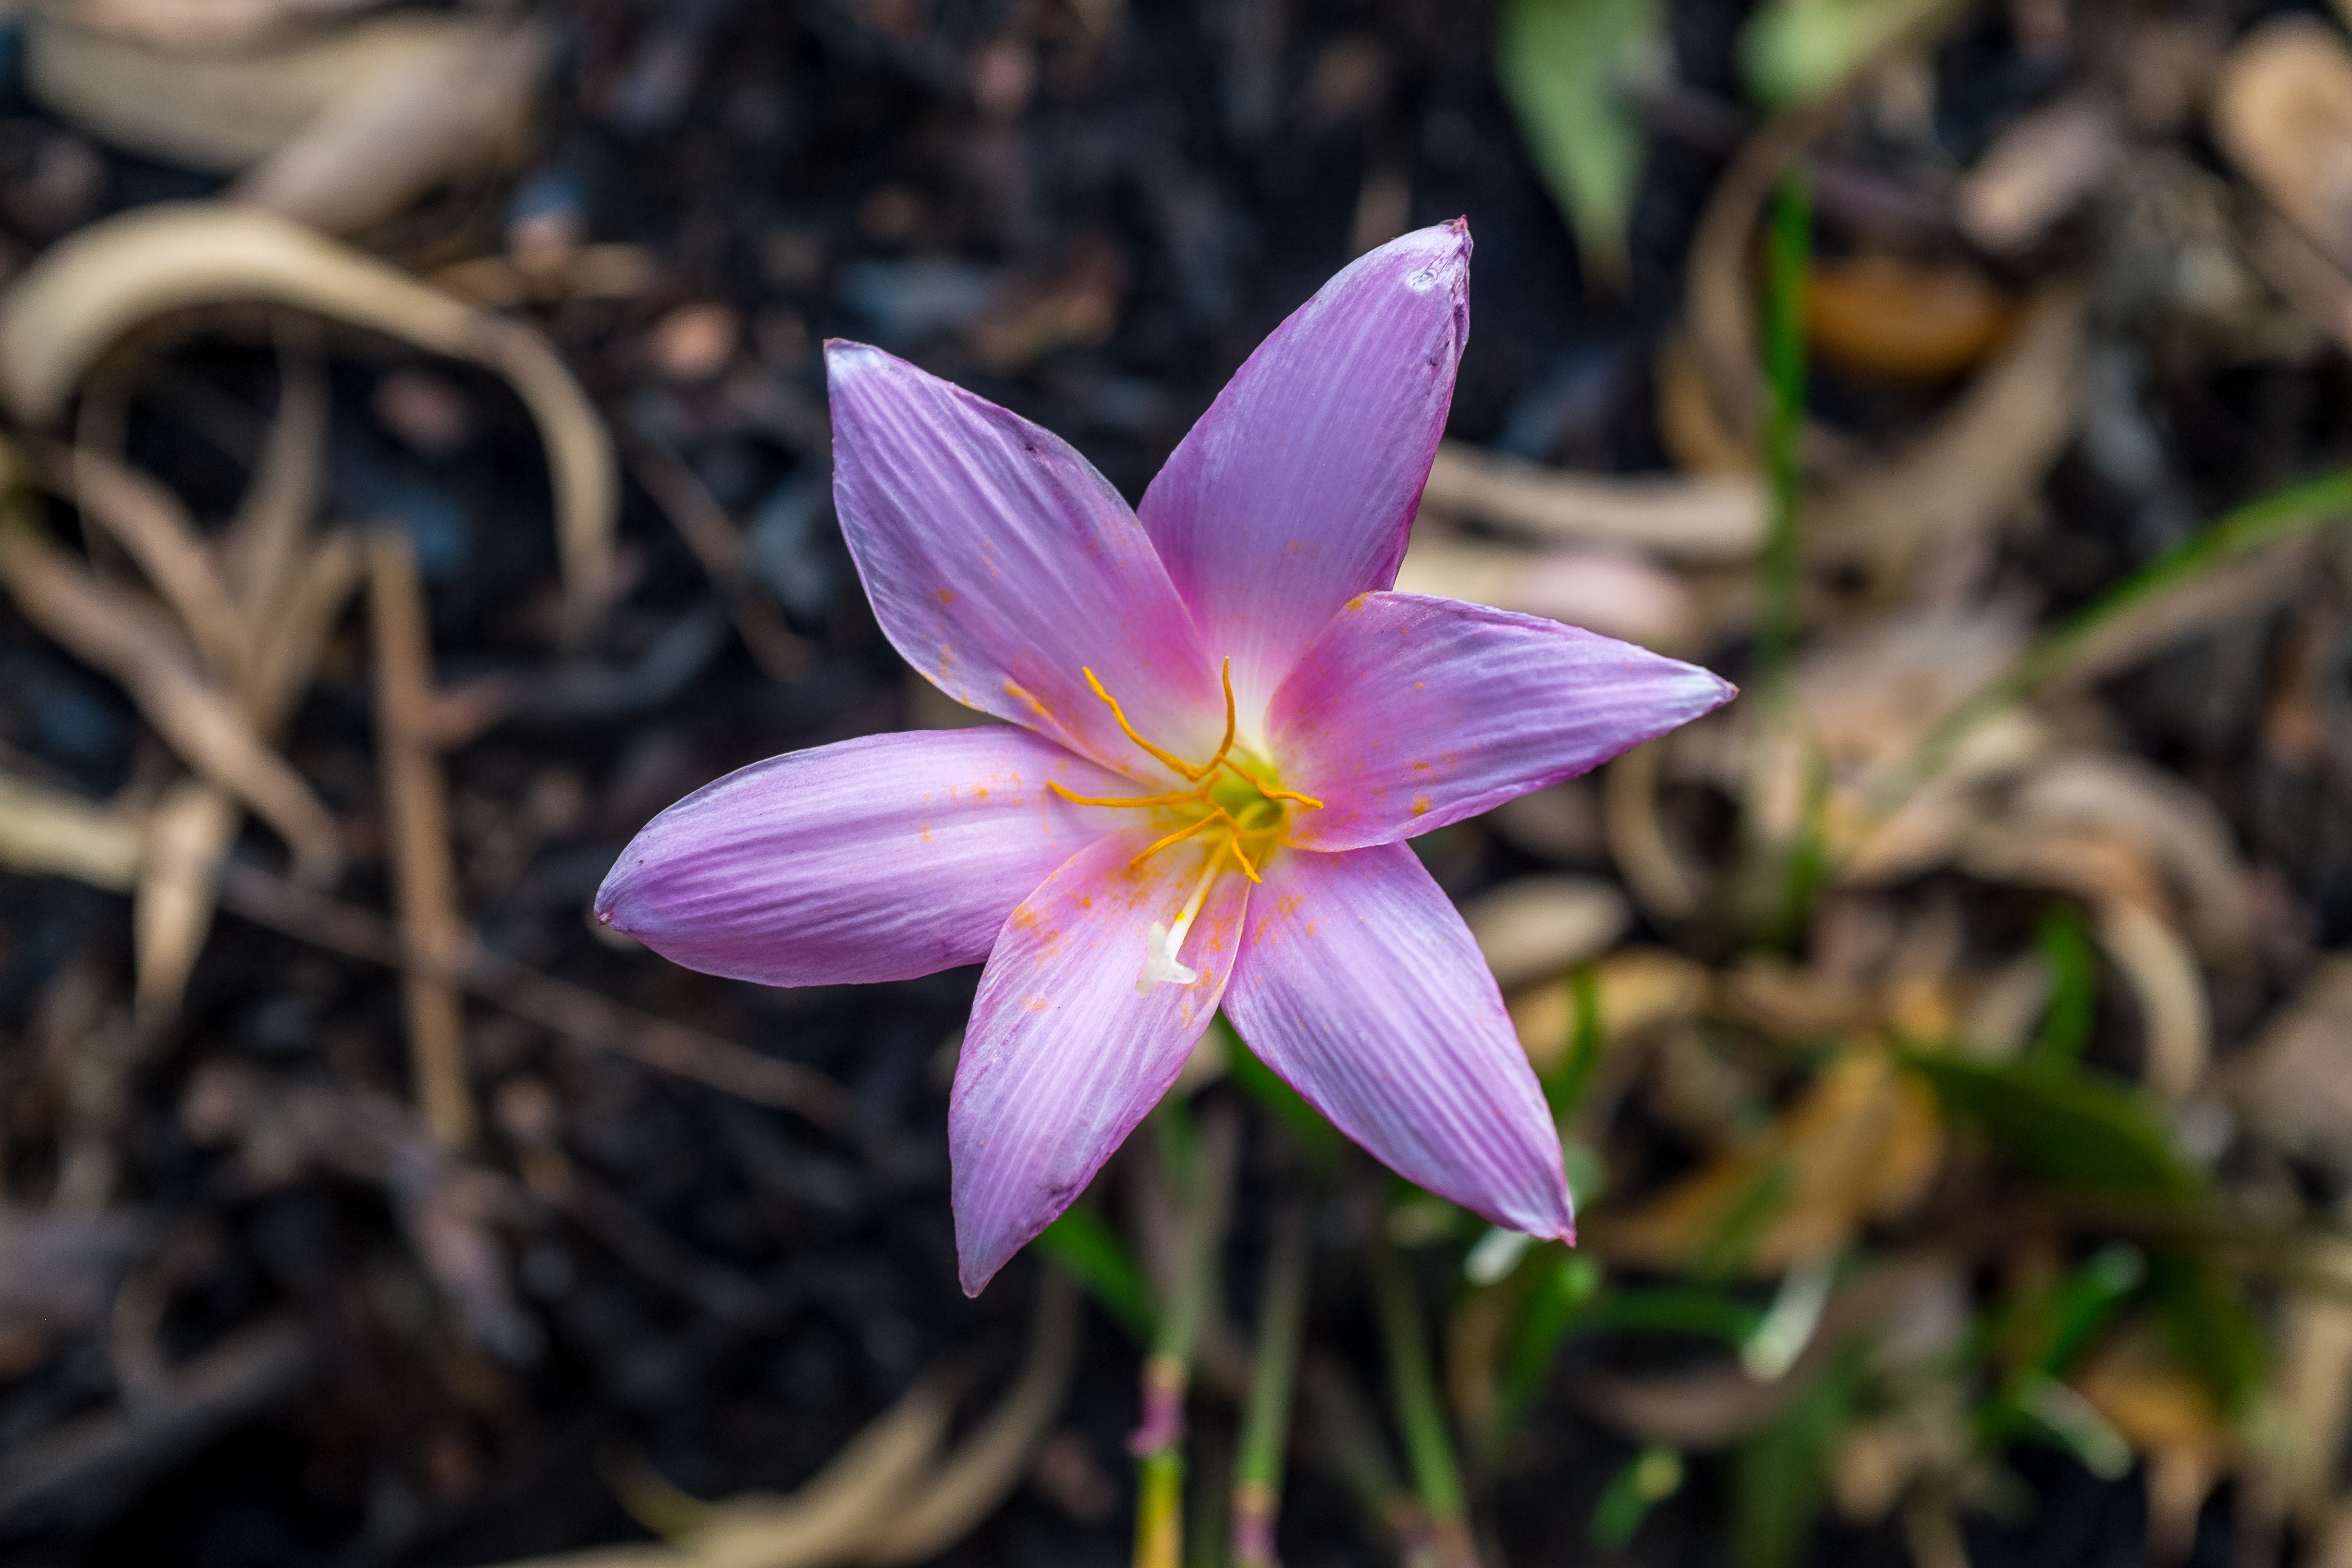
plant, flower, petal, botany, flora, wildflower, crocus, macro photography, flowering plant, land plant, fawn lily